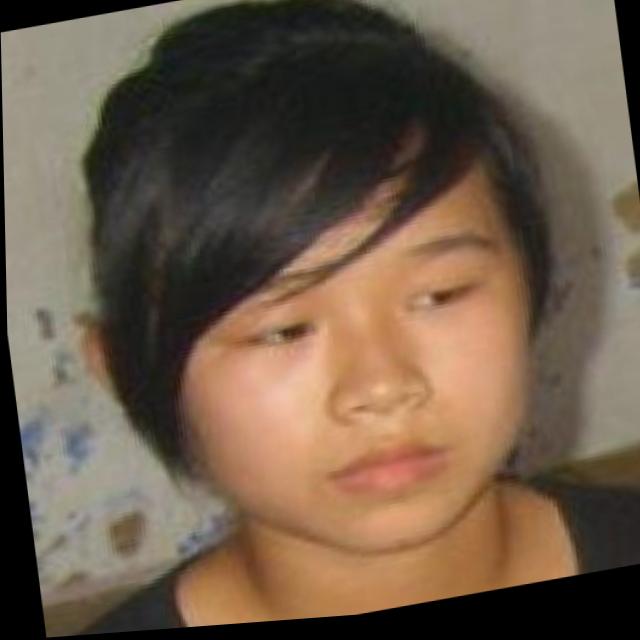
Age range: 0-12